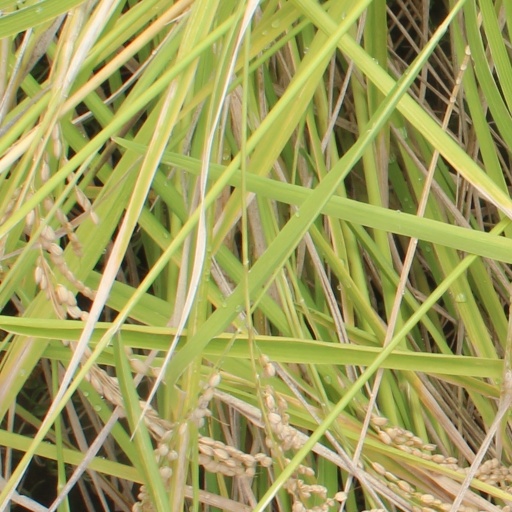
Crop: rice